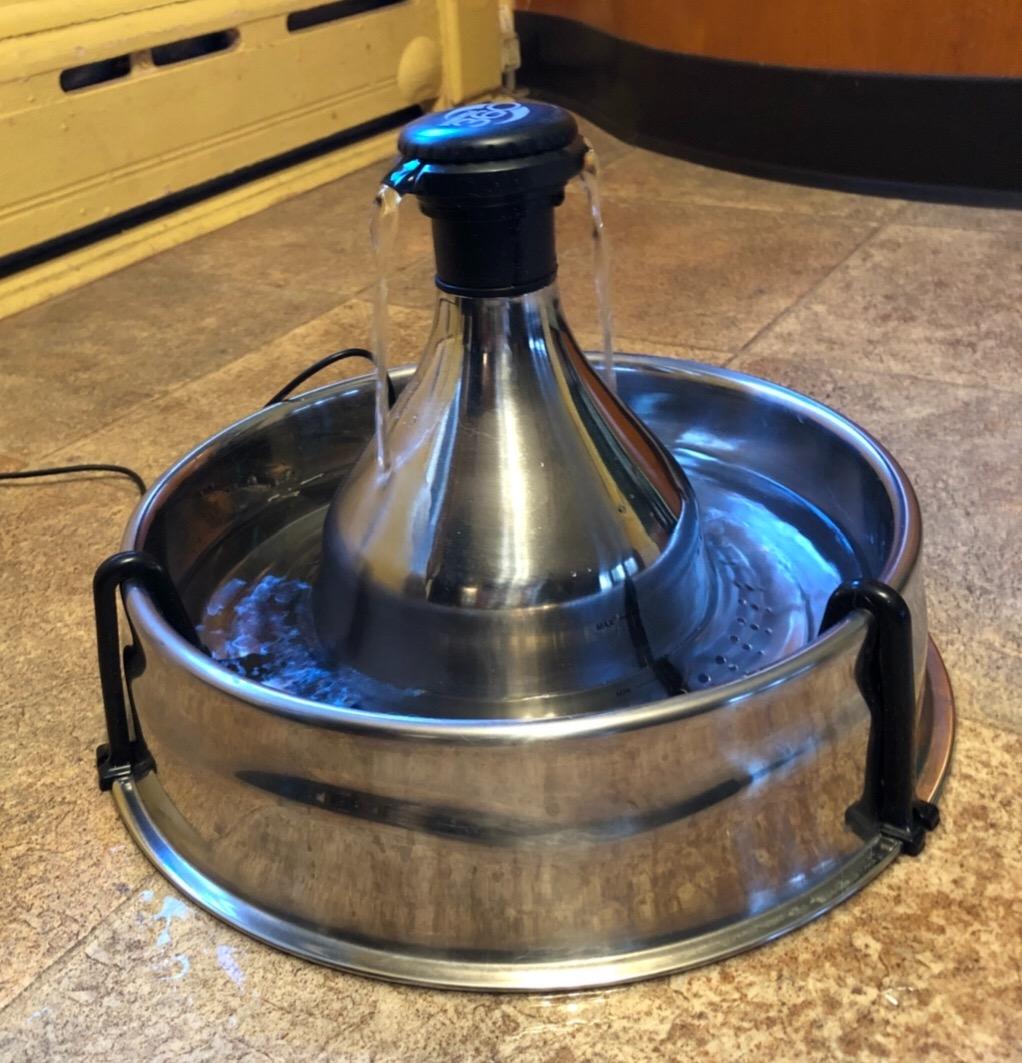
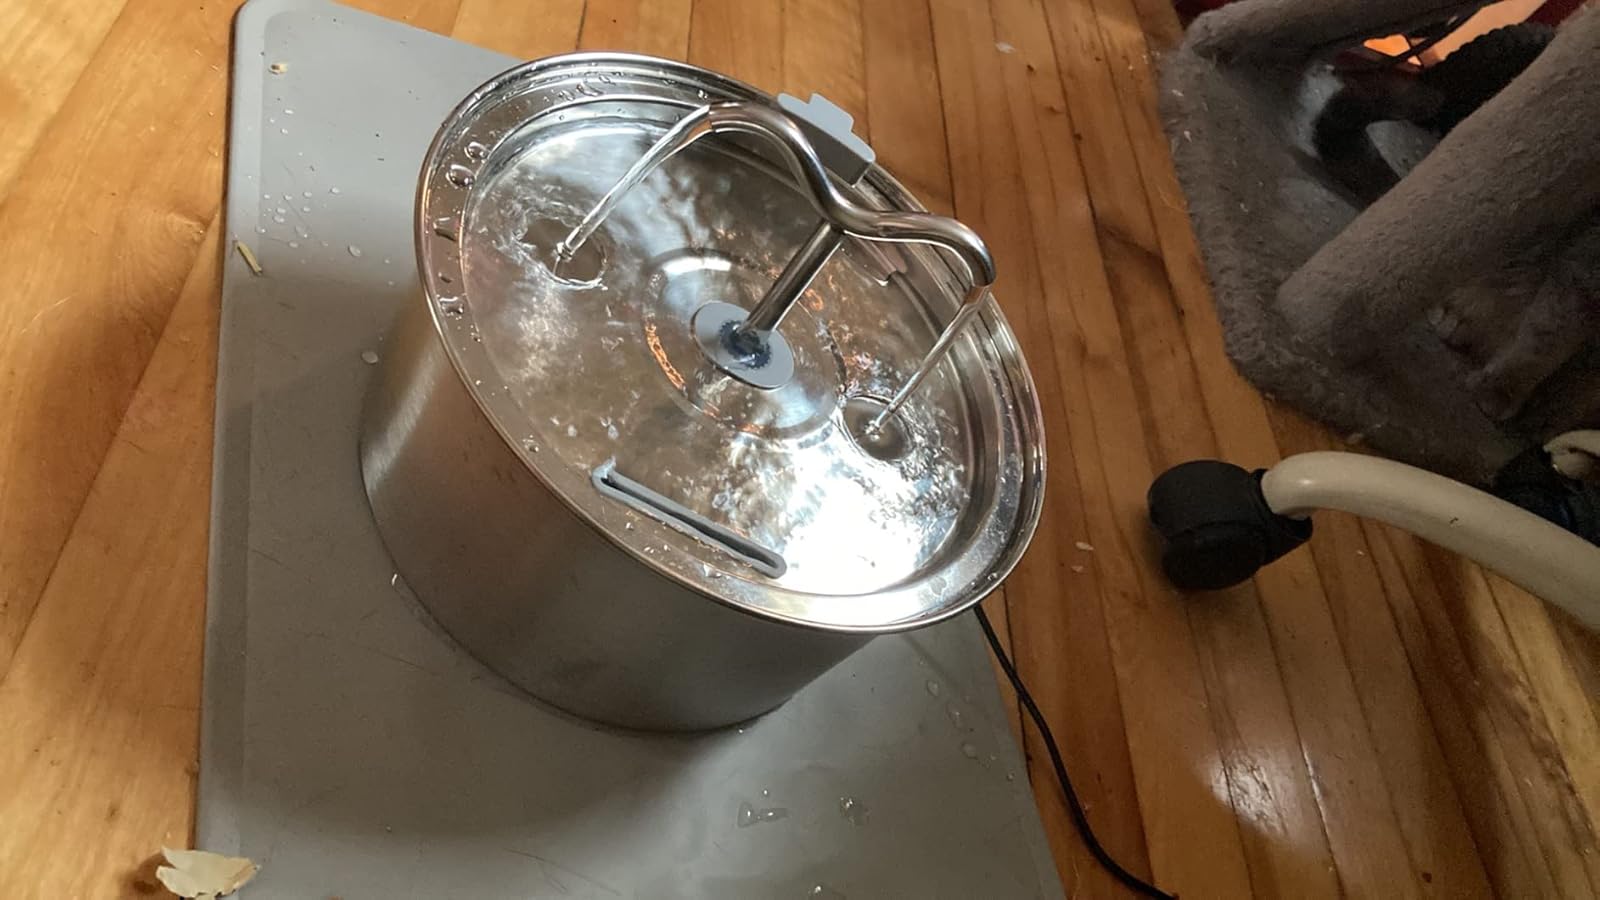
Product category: items_bowl
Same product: no